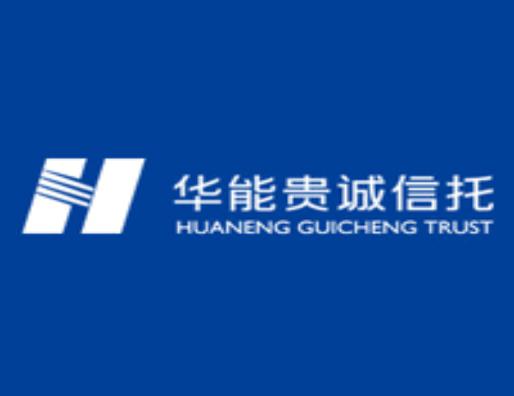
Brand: HuaNeng
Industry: Others